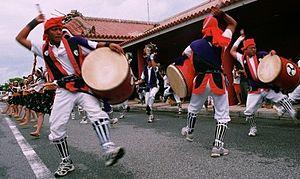
En 1996, dans son effort pour combattre la pollution sonore et pour protéger et promouvoir l'environnement, le Ministère de l'environnement du Japon a désigné les 100 sons naturels du Japon. 738 propositions arrivèrent de tout le pays et les « 100 meilleures » furent sélectionnées après examen par le groupe d'étude japonais des sons naturels. Ces éléments de paysage sonore sont des symboles pour les résidents locaux et doivent servir à promouvoir la redécouverte des sons de la vie quotidienne. La sixième Assemblée Nationale sur la conservation des paysages sonores s'est tenue à Matsuyama, dans la préfecture d'Ehime, en 2002.